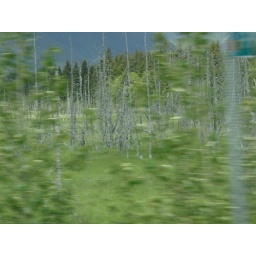
trees killed by salt water during 1964 earthquake